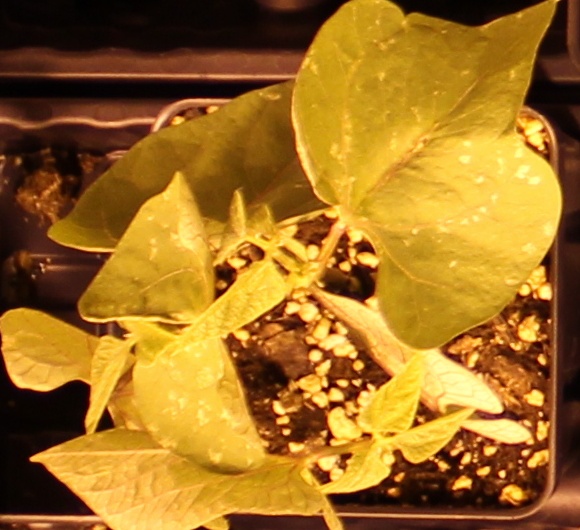
Label: Blackbean